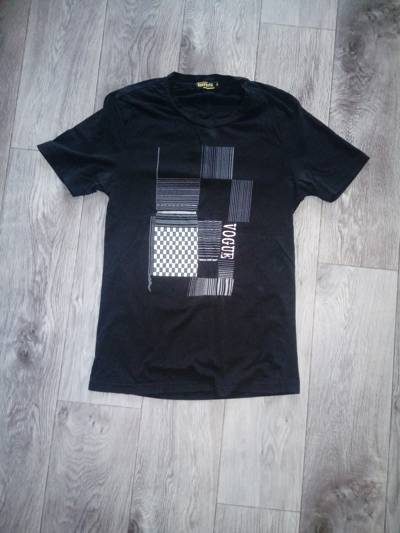
Waste category: clothes